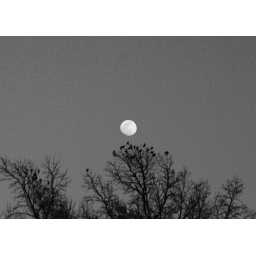
Birds in a tree at moonrise from my house